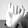
ASL letter: I